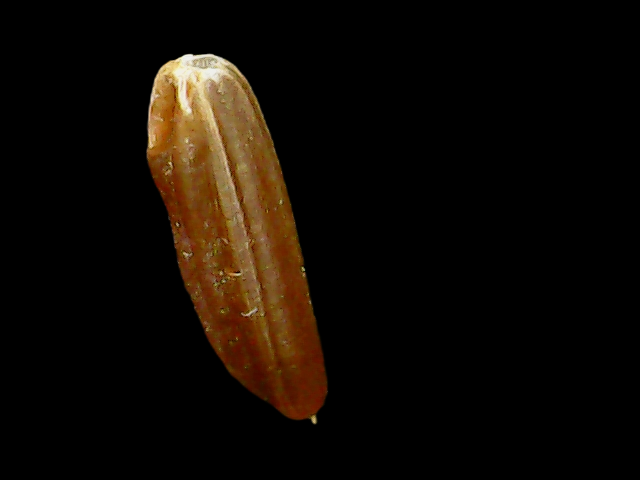
Rice variety: Binadhan20